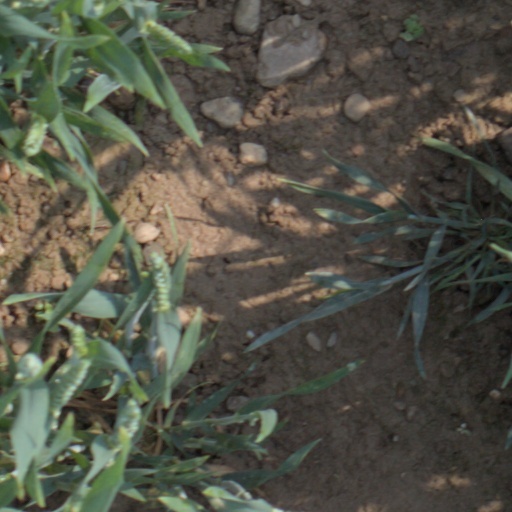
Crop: wheat